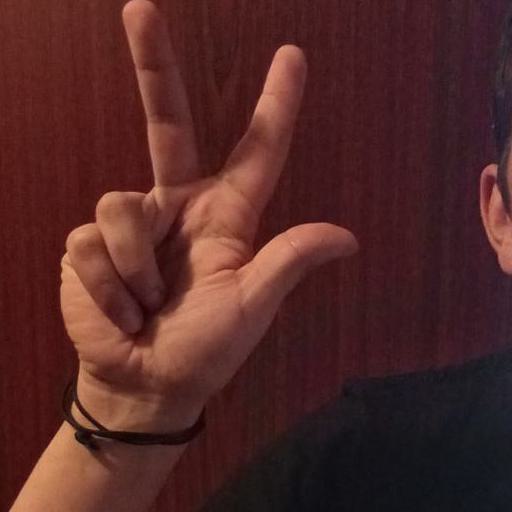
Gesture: three2